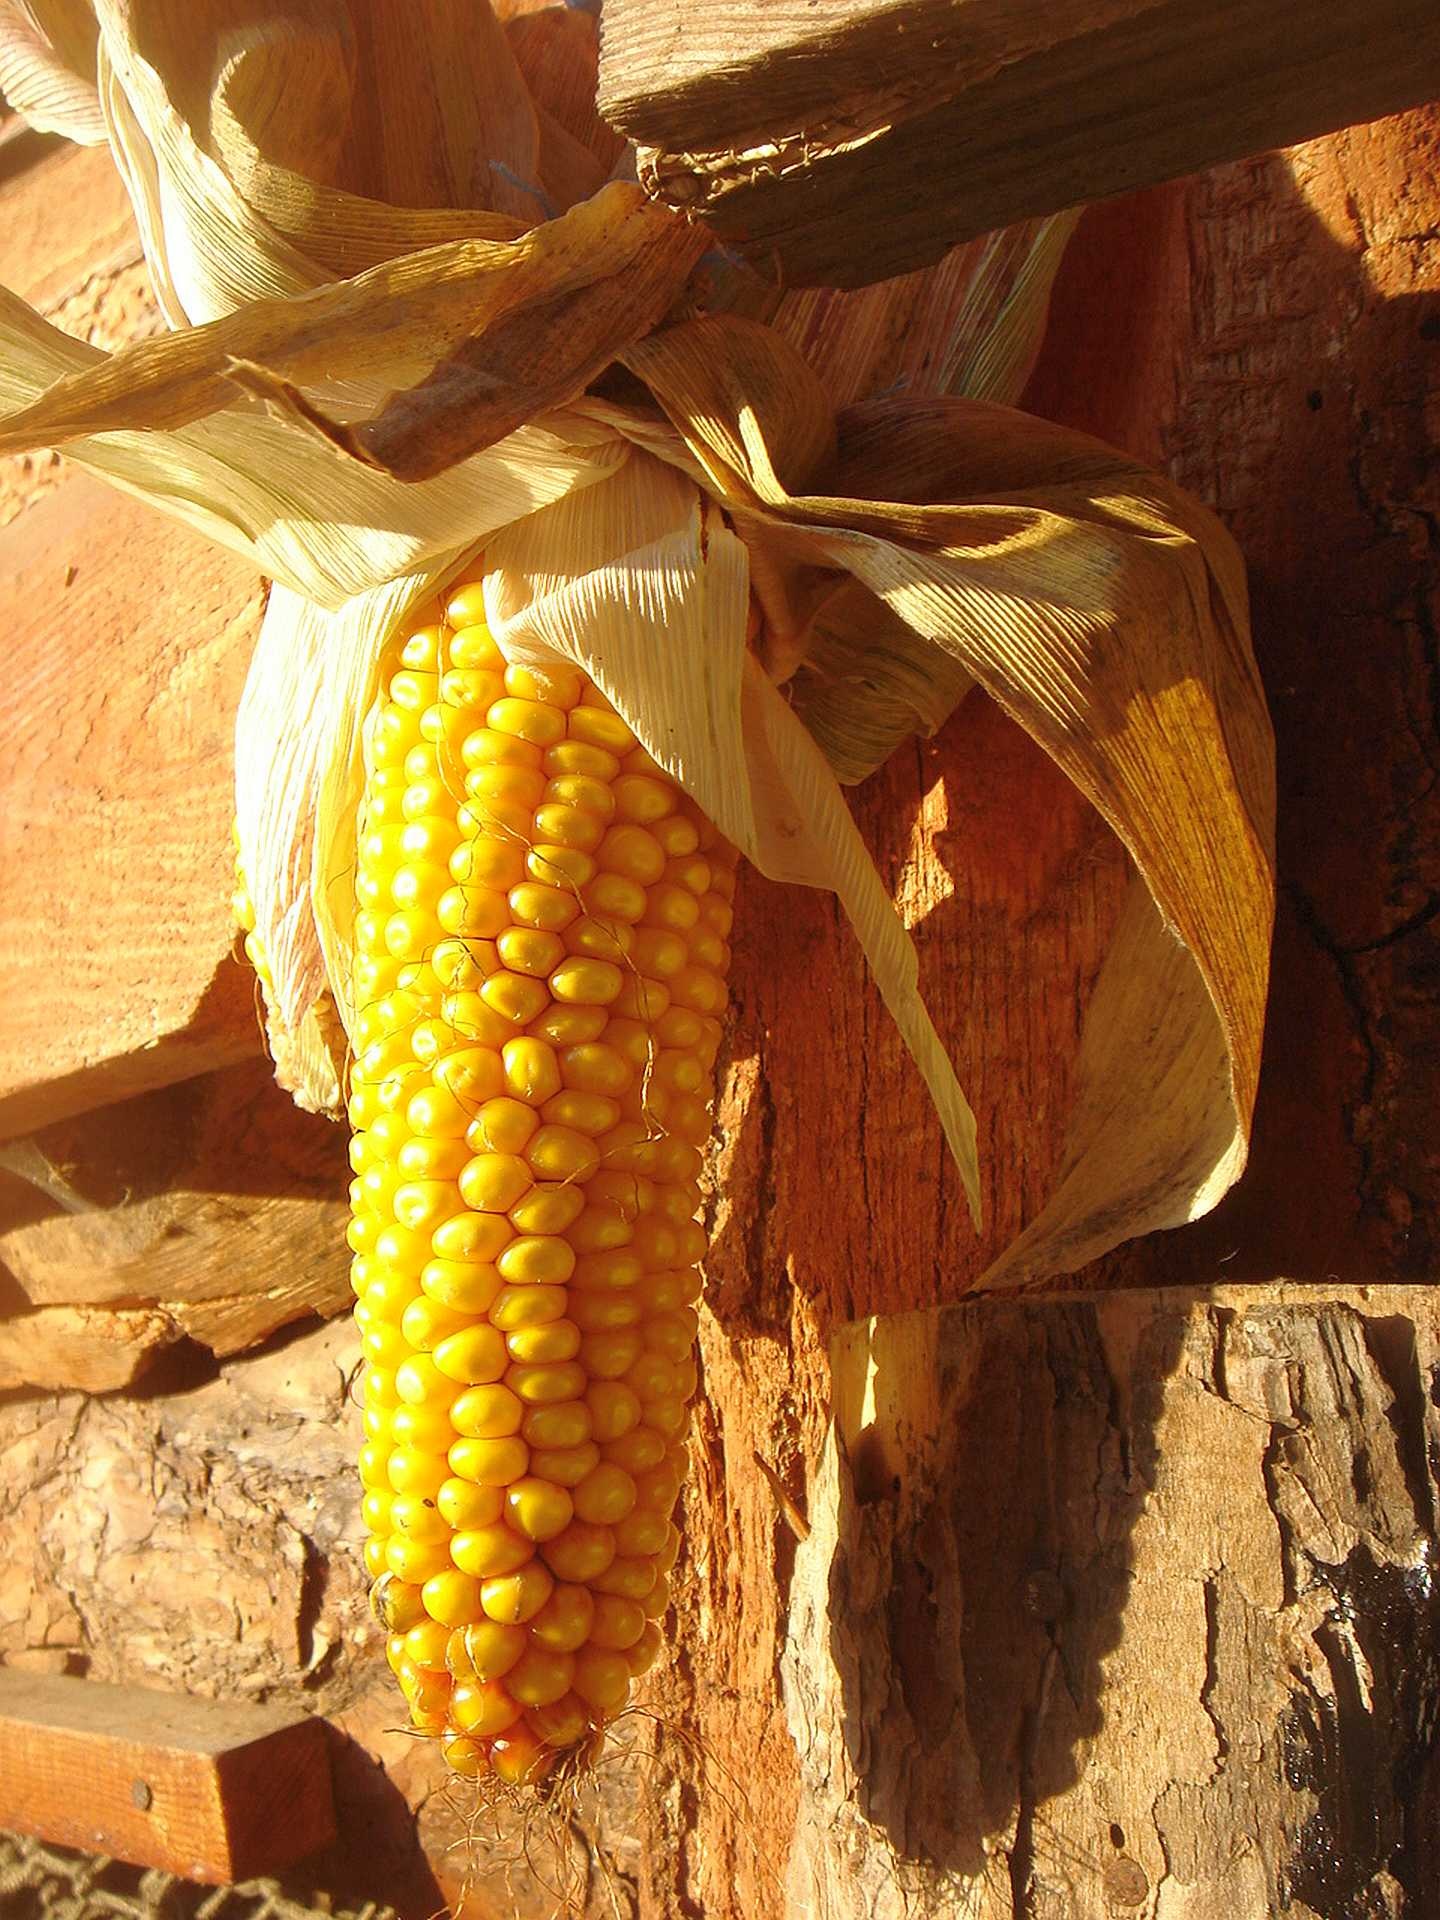
sun, decoration, dish, food, harvest, produce, corn, ear, yellow, agriculture, maize, grass family